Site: brandenburg
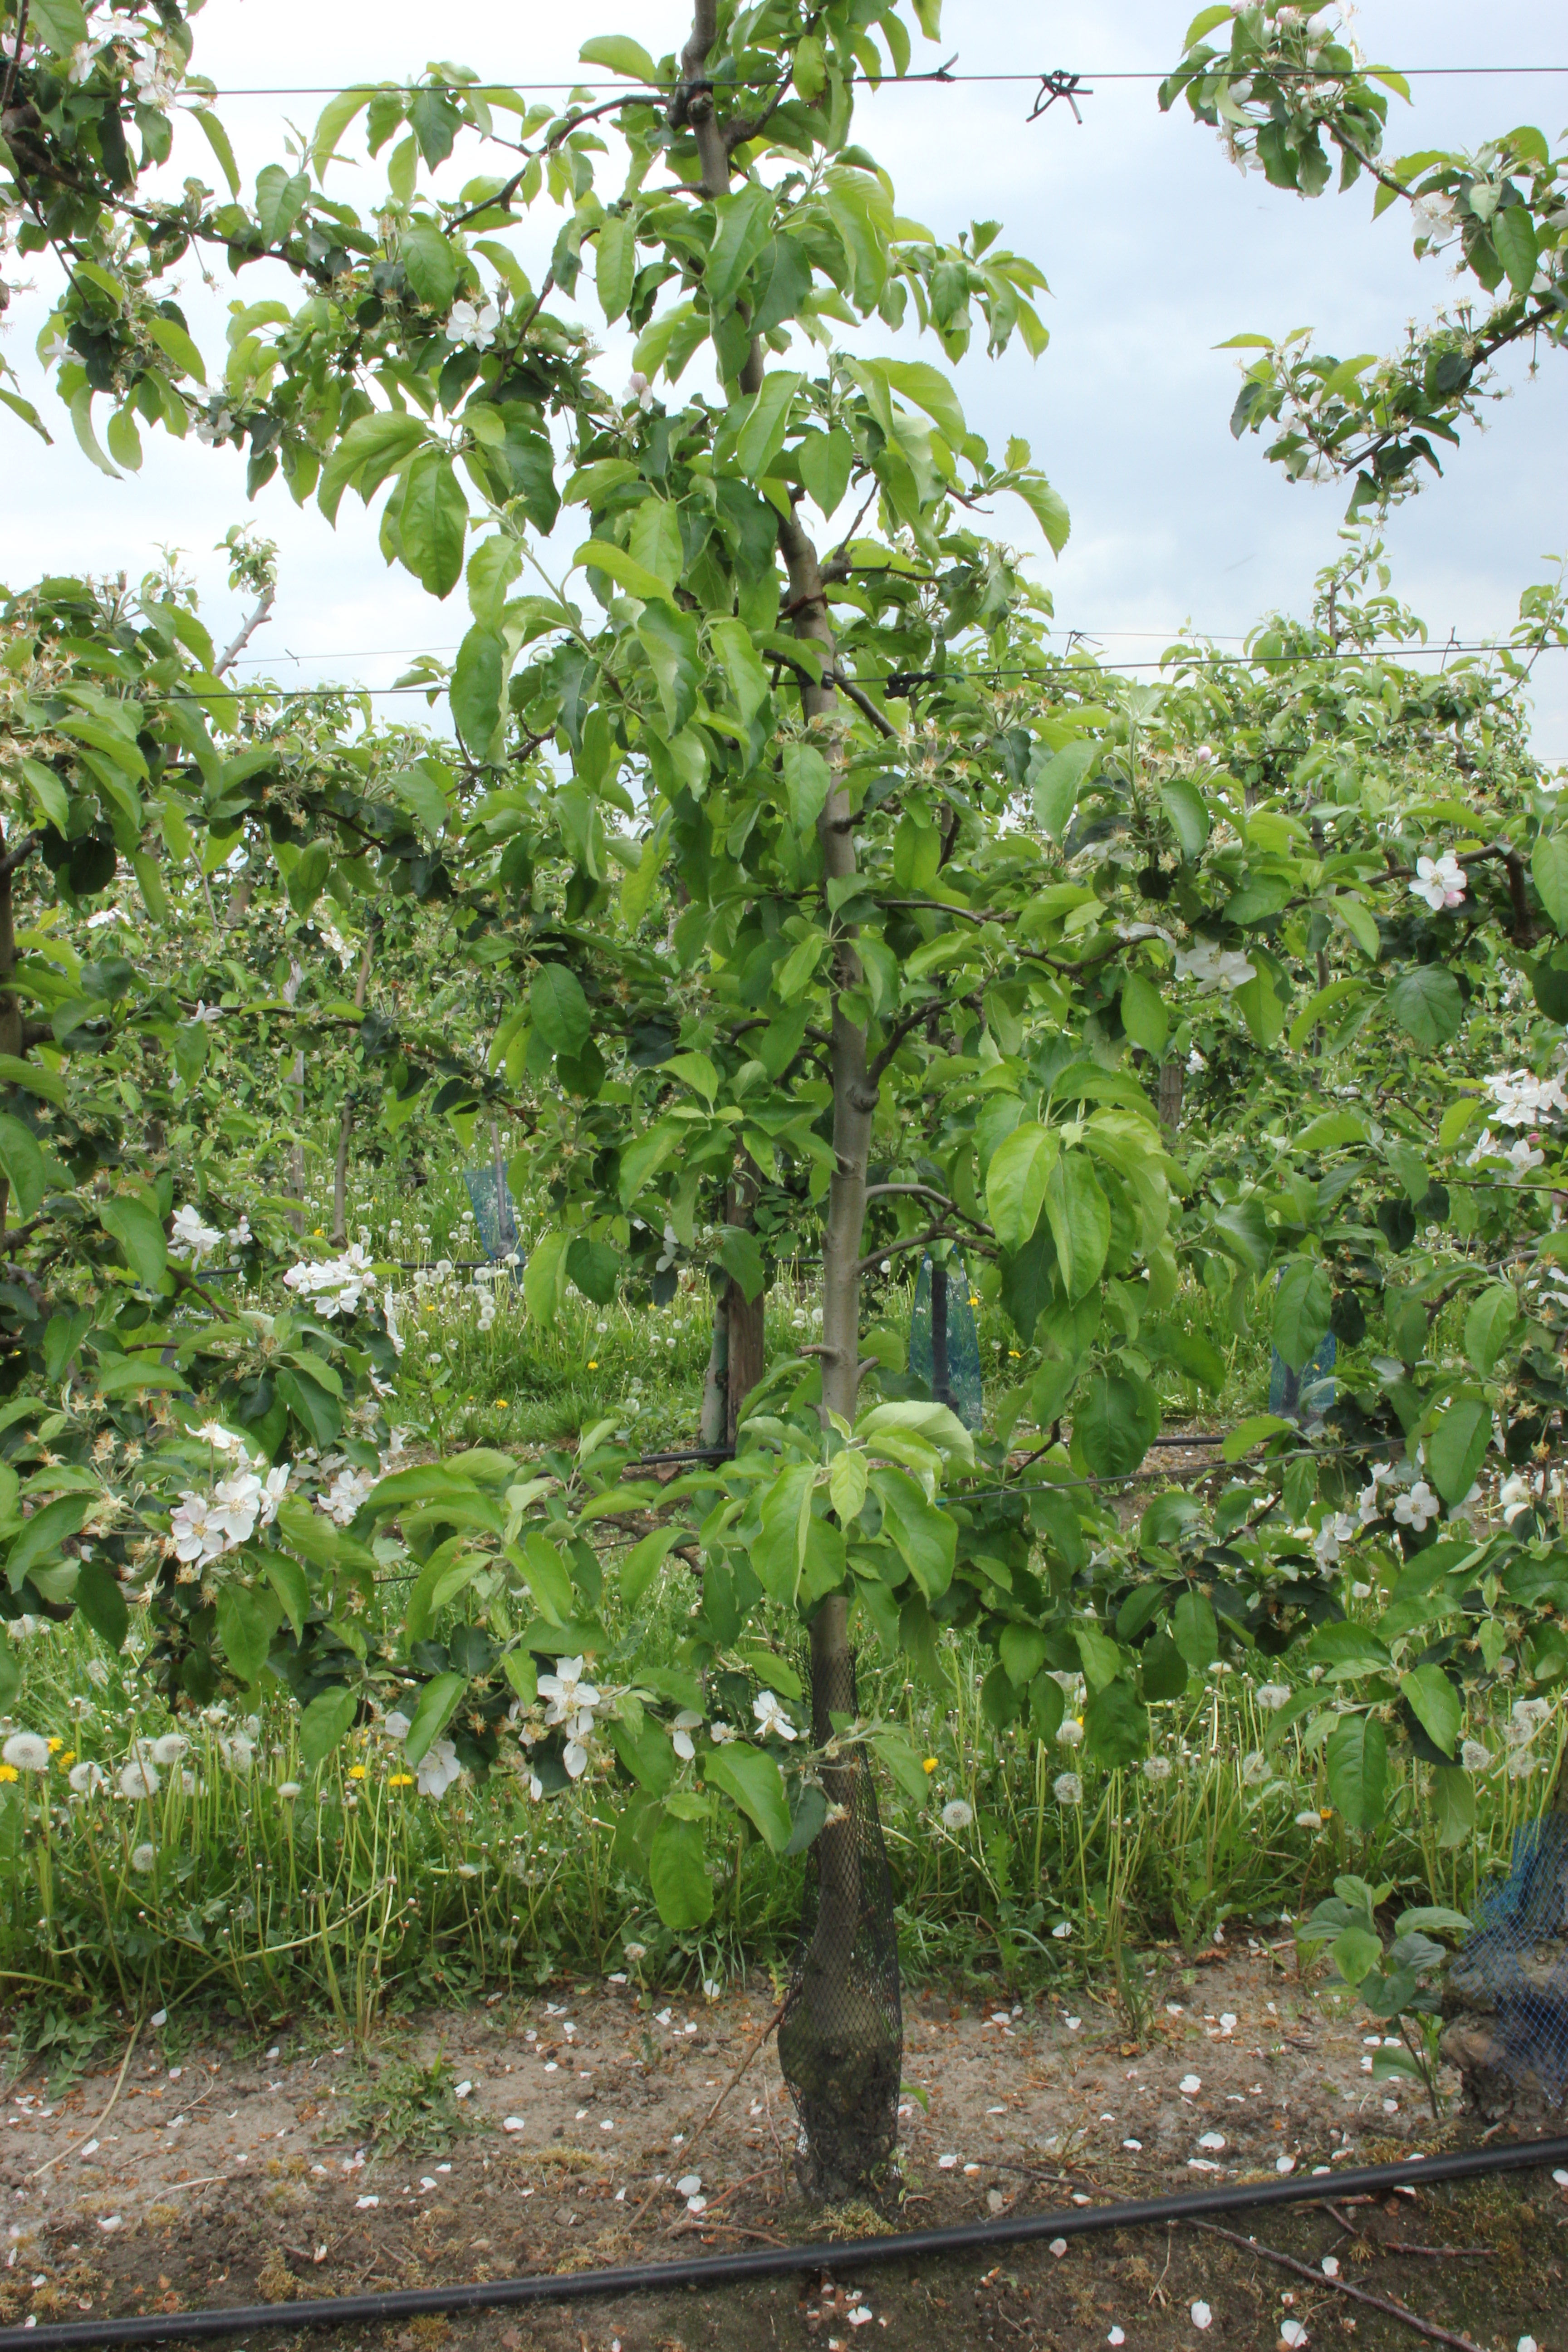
Growth stage (BBCH 67): Flowering